De Morgan Foundation

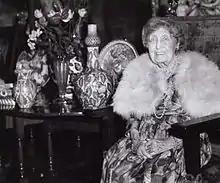
Mrs Stirling

The collection was formed by Evelyn De Morgan’s sister, Mrs. Wilhelmina Stirling, a supporter of the ideals of the Pre-Raphaelite Brotherhood, who also wrote several books under the name A.M.W. Stirling. She published books on Coke of Norfolk and the Spencer Stanhopes, her family’s pedigree, and on her more bohemian relatives John Roddam Spencer Stanhope and William and Evelyn De Morgan.